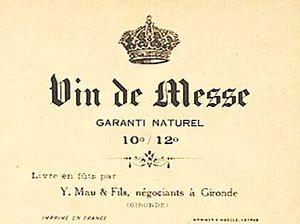
Vin de messe naturel
Le vin liturgique, appelé vin de messe par les catholiques, est un vin approvisionné pour être utilisé dans la liturgie chrétienne, dans le cadre de la célébration de l'Eucharistie. Le vin de messe doit provenir de raisins fermentés sans ajout de sucre et sans aucun additif.